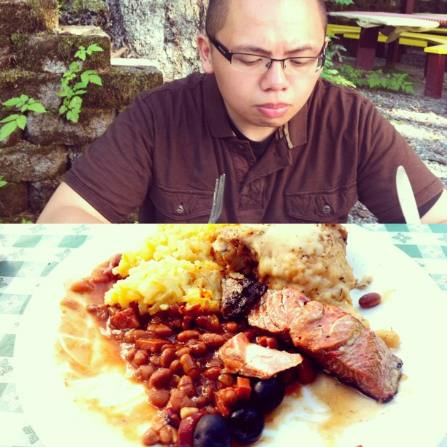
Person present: Yes